Shoot to Marry

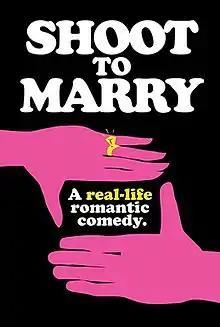
Film poster

Shoot to Marry is a 2020 Canadian documentary film, directed by Steve Markle. The film centres on Markle's interviews with women he has called under the pretext of making a documentary film about "interesting women", but in fact with the goal of meeting a new woman to date and marry after breaking up with his longtime girlfriend. Ultimately, Markle learns from each of the women and undergoes a personal evolution.